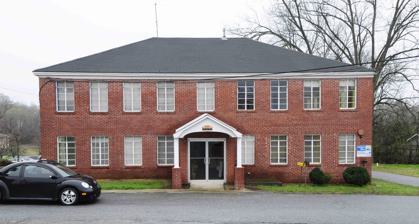
Building: Union Community Hospital
Country: United States of America
Year built: 1949
Hospital in South Carolina, United States Union Community Hospital Geography Location Union , South Carolina, United States Organization Type General History Construction started 1915 Opened December 1932 Closed 1958 Links Lists Hospitals in South Carolina Union Community Hospital U.S. National Register of Historic Places Union County Community Hospital, March 2012 Show map of South Carolina Show map of the United States Location 213 W. Main St., Union, South Carolina Coordinates 34°42′52″N 81°37′32″W / 34.71444°N 81.62556°W / 34.71444; -81.62556 Area 2 acres (0.81 ha) Built c. 1915 ( 1915 ) , 1949 Architectural style Classical Revival MPS Union MPS NRHP reference No. 96000835 Added to NRHP August 1, 1996 Union Community Hospital is a historic hospital building for African-American patients during segregation located at Union , Union County, South Carolina .  The front section was built about 1915 as a frame residence, and is a two-story building on which a brick veneer was placed in the 1930s, with Neo-Classical style design elements. The brick rear section was added in 1949.  The Union Community Hospital was founded in December 1932, and provided services to the African-American community of Union County for 43 years. It was added to the National Register of Historic Places in 1996. References